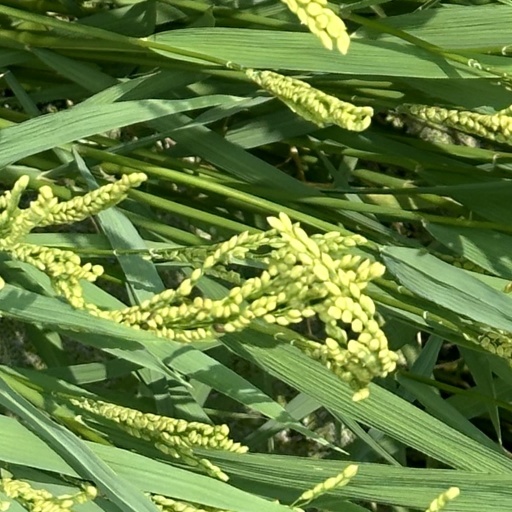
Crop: rice